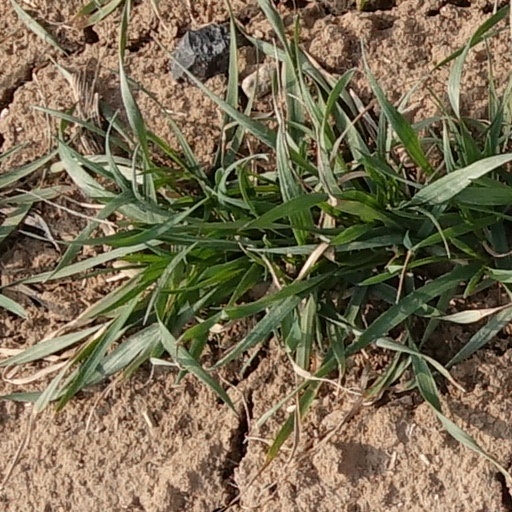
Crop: wheat